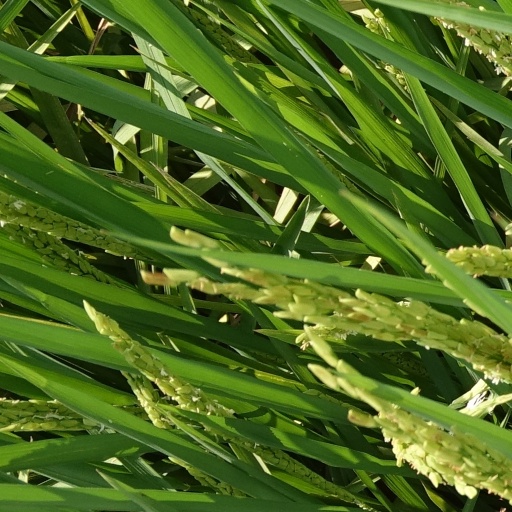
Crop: rice